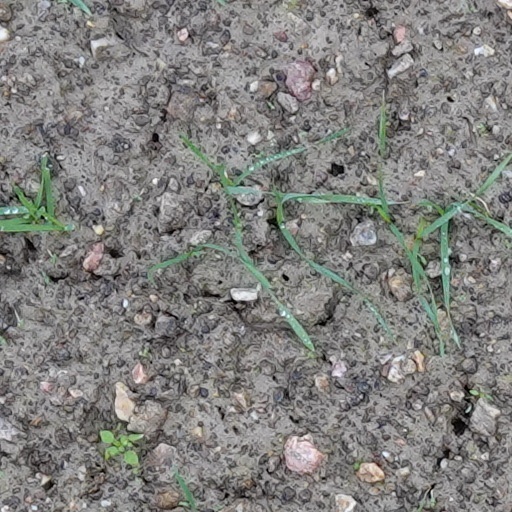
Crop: wheat